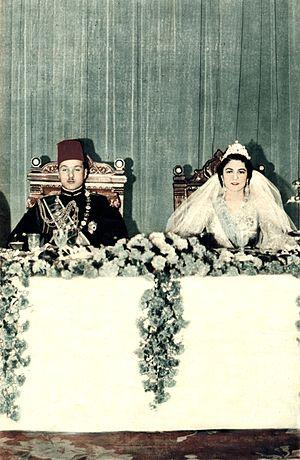
1938 est une année commune commençant un samedi.